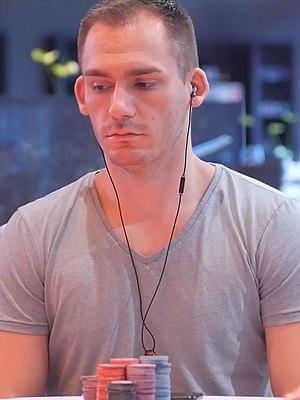
Justin Bonomo est un joueur de poker professionnel américain, et un ancien joueur de Magic the Gathering, né le 30 septembre 1985 à Fairfax. Il a gagné trois bracelets aux World Series of Poker et totalise plus de 49 millions de dollars en tournoi de poker live.